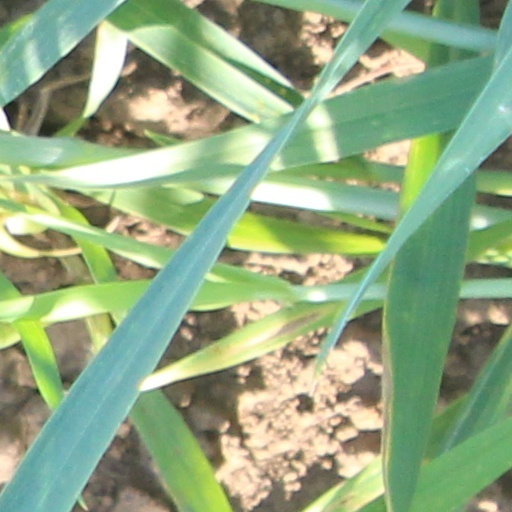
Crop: wheat